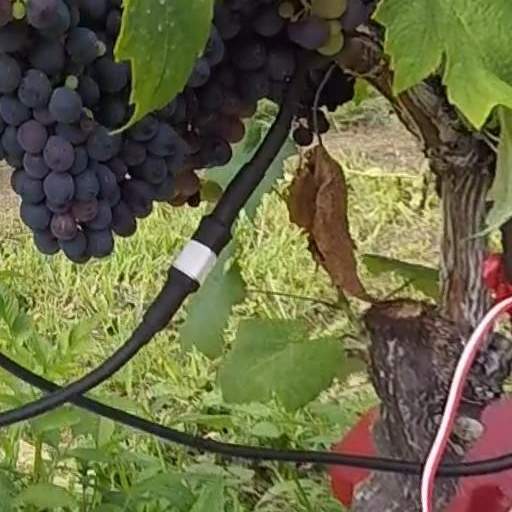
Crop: grape